List of General Hospital characters introduced in the 1990s

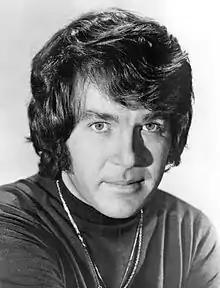
Cole appeared in the ABC series, "The Mod Squad".

Harlan Barrett is a fictional character on the ABC soap opera "General Hospital", played by Michael Cole in 1991.